Ynon Kreiz

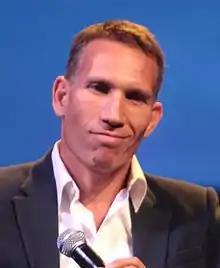
Kreiz in 2014

Ynon Kreiz is an Israeli-American businessman and current chairman and CEO of Mattel. He served as chairman and CEO of Fox Kids Europe from 1997–2002, chairman and CEO of television and digital production company Endemol from 2008 to 2011, and as chairman, CEO and president of web video network Maker Studios, Inc. from 2012 to 2016.